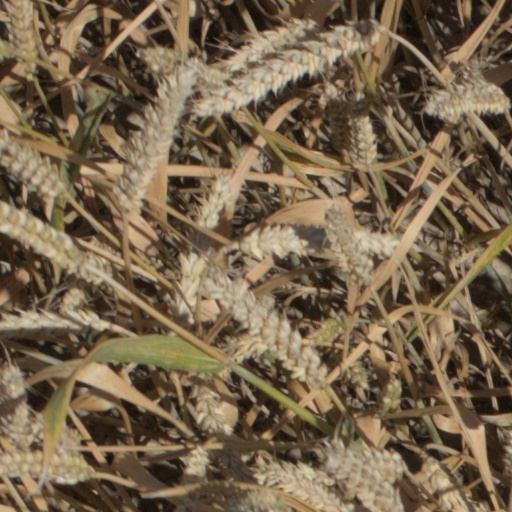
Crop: wheat